Canada Flight Supplement

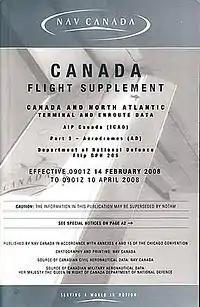
The Canada Flight Supplement with its current blue cover since Nav Canada took over publication

The Canada Flight Supplement (CFS) is a joint civil/military publication and is a supplement of the Aeronautical Information Publication (AIP Canada). It is the nation's official airport directory. It contains information on all registered Canadian and certain Atlantic aerodromes and certified airports.